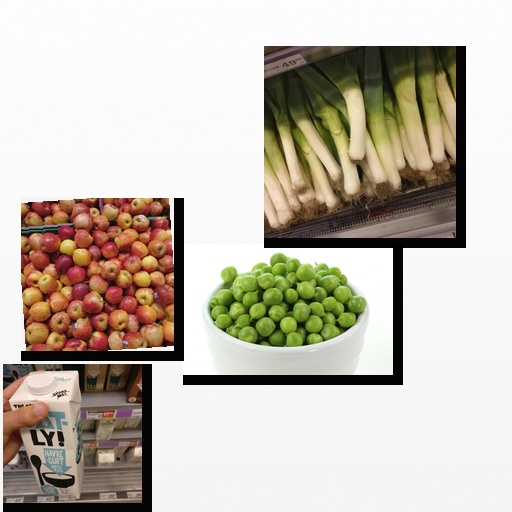
Food items: oatghurt, peas, apple, leek